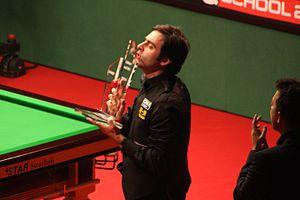
Les Masters d'Allemagne de snooker 2013 sont un tournoi de snooker qui se déroule du 30 janvier au 3 février 2013 au Tempodrom de Berlin.